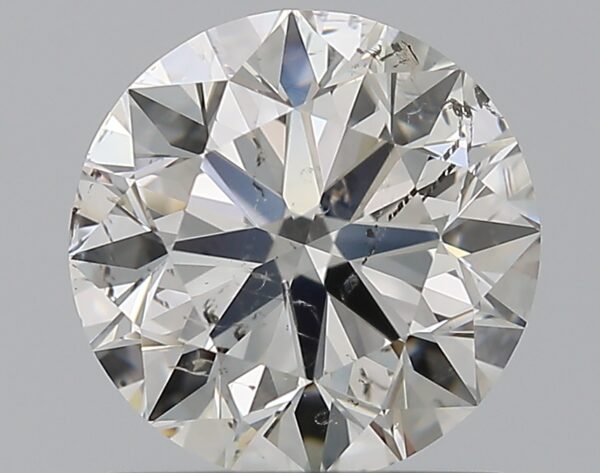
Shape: round
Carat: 1.2
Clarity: SI2
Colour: I
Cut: VG
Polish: EX
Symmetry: EX
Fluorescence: F
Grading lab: GIA
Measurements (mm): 6.65 x 6.69 x 4.21